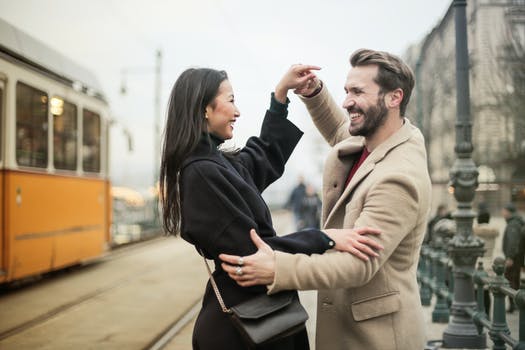
Label: No Watermark